Isidore Pils

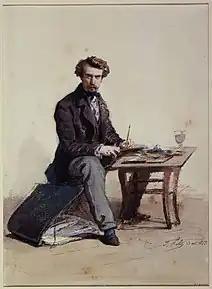
"Portrait of the artist", self portrait, 1853

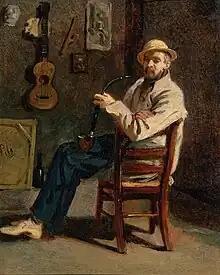
Isidore Pils late self-portrait

Isidore-Alexandre-Augustin Pils (1815–1875) was a French academic painter of religious and military subjects.